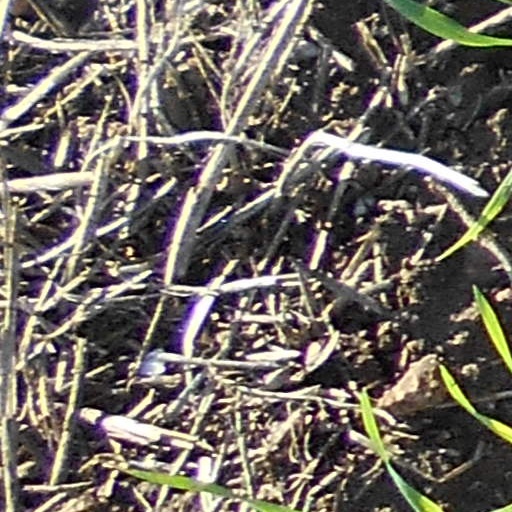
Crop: wheat